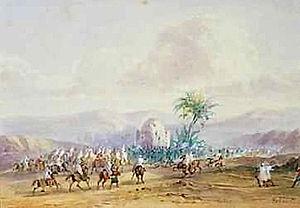
La bataille de Sidi-Brahim s'est déroulée en Algérie du 23 au 26 septembre 1845 entre les troupes françaises et celles d' Abd El Kader. Elle dura 3 jours et 3 nuits.